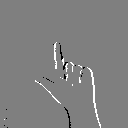
ASL letter: l